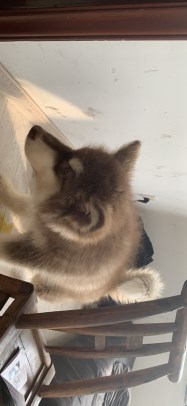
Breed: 1324-n000004-malamute